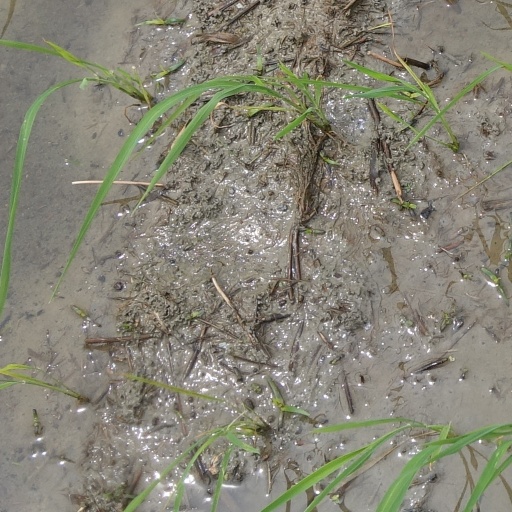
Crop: rice